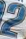
Number: 2